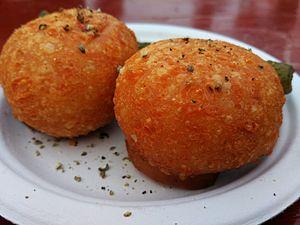
Un malakoff, spécialité vaudoise, est un beignet au fromage. On le trouve plus particulièrement dans les villages d'Eysins, Begnins, Bursins, Luins et Vinzel, sur la Côte vaudoise. Traditionnellement, le malakoff se servait sous forme de bâtonnets alors que les beignets de Vinzel étaient plutôt des boules de fromage râpé sur du pain puis frites, mais la distinction est devenue moins claire depuis quelques années, nombre d'établissements servant désormais des malakoffs sphériques.